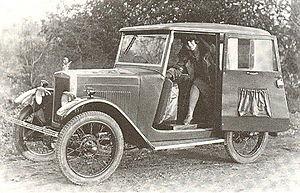
Weymann Fabric Bodies est une conception brevetée de fuselages d'avions et de carrosseries légères pour véhicules à moteur. Le système utilise un cadre en bois articulé recouvert de tissu. Il fut très populaire sur les voitures dans les années 1920 jusqu'au début des années 1930 parce qu'il réduisait les grincements et les craquements entendus dans l'habitacle par son utilisation d'articulations flexibles entre montants de carrosserie.